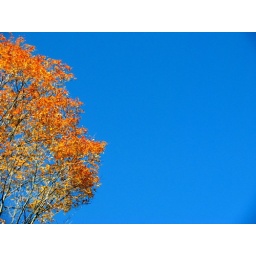
Nary a cloud in the sky today. It was the color of the ocean off Southern Thailand.